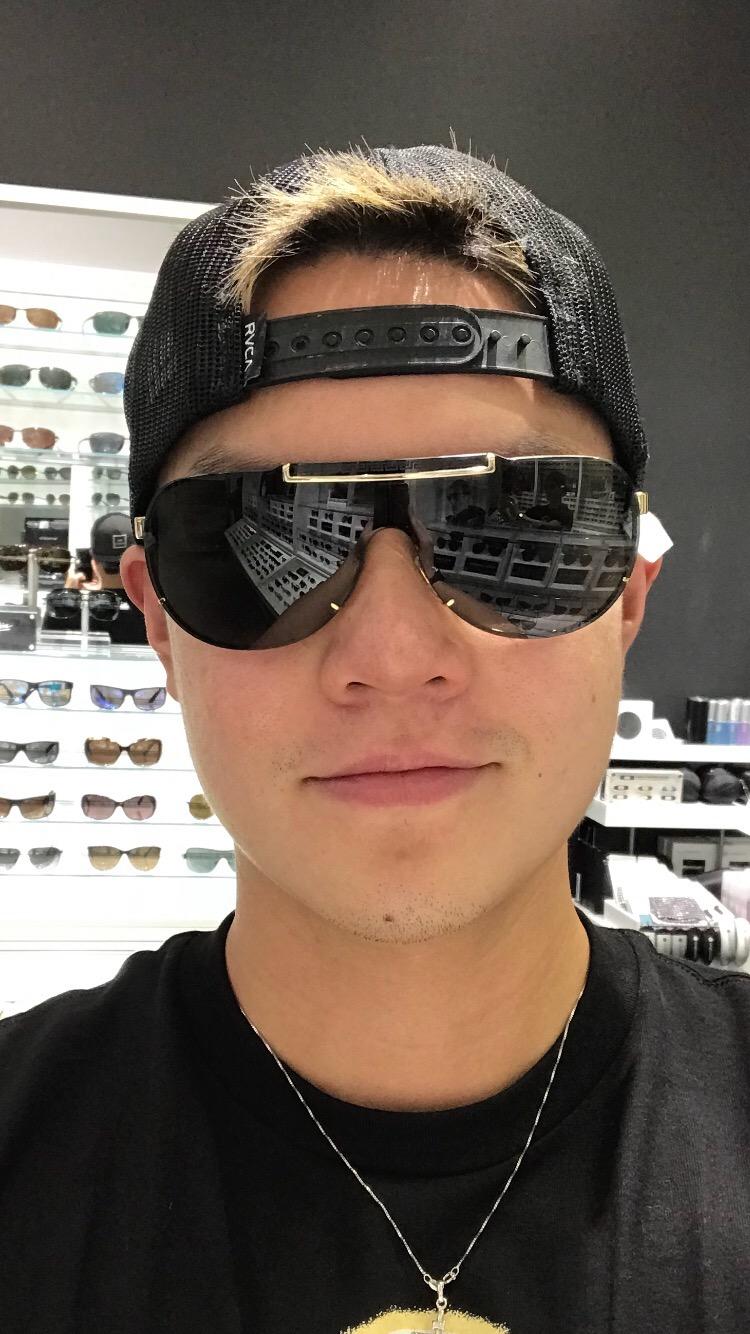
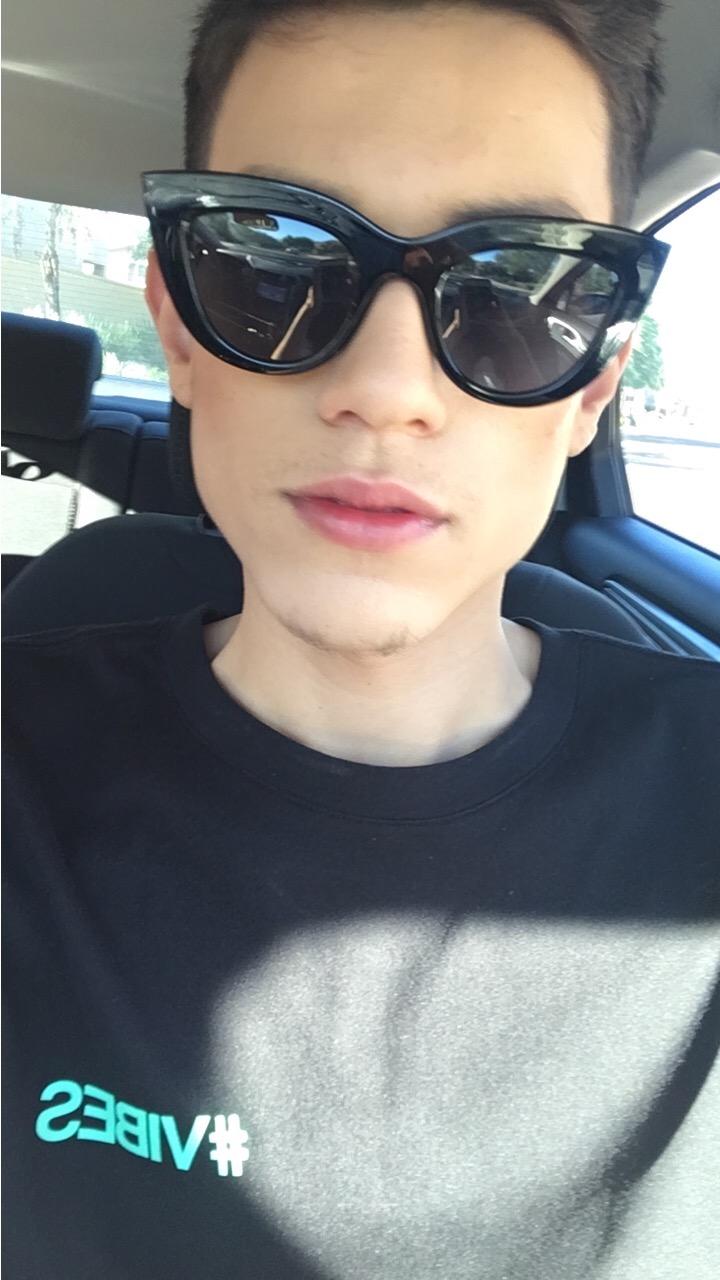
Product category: accessories_sunglasses
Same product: no